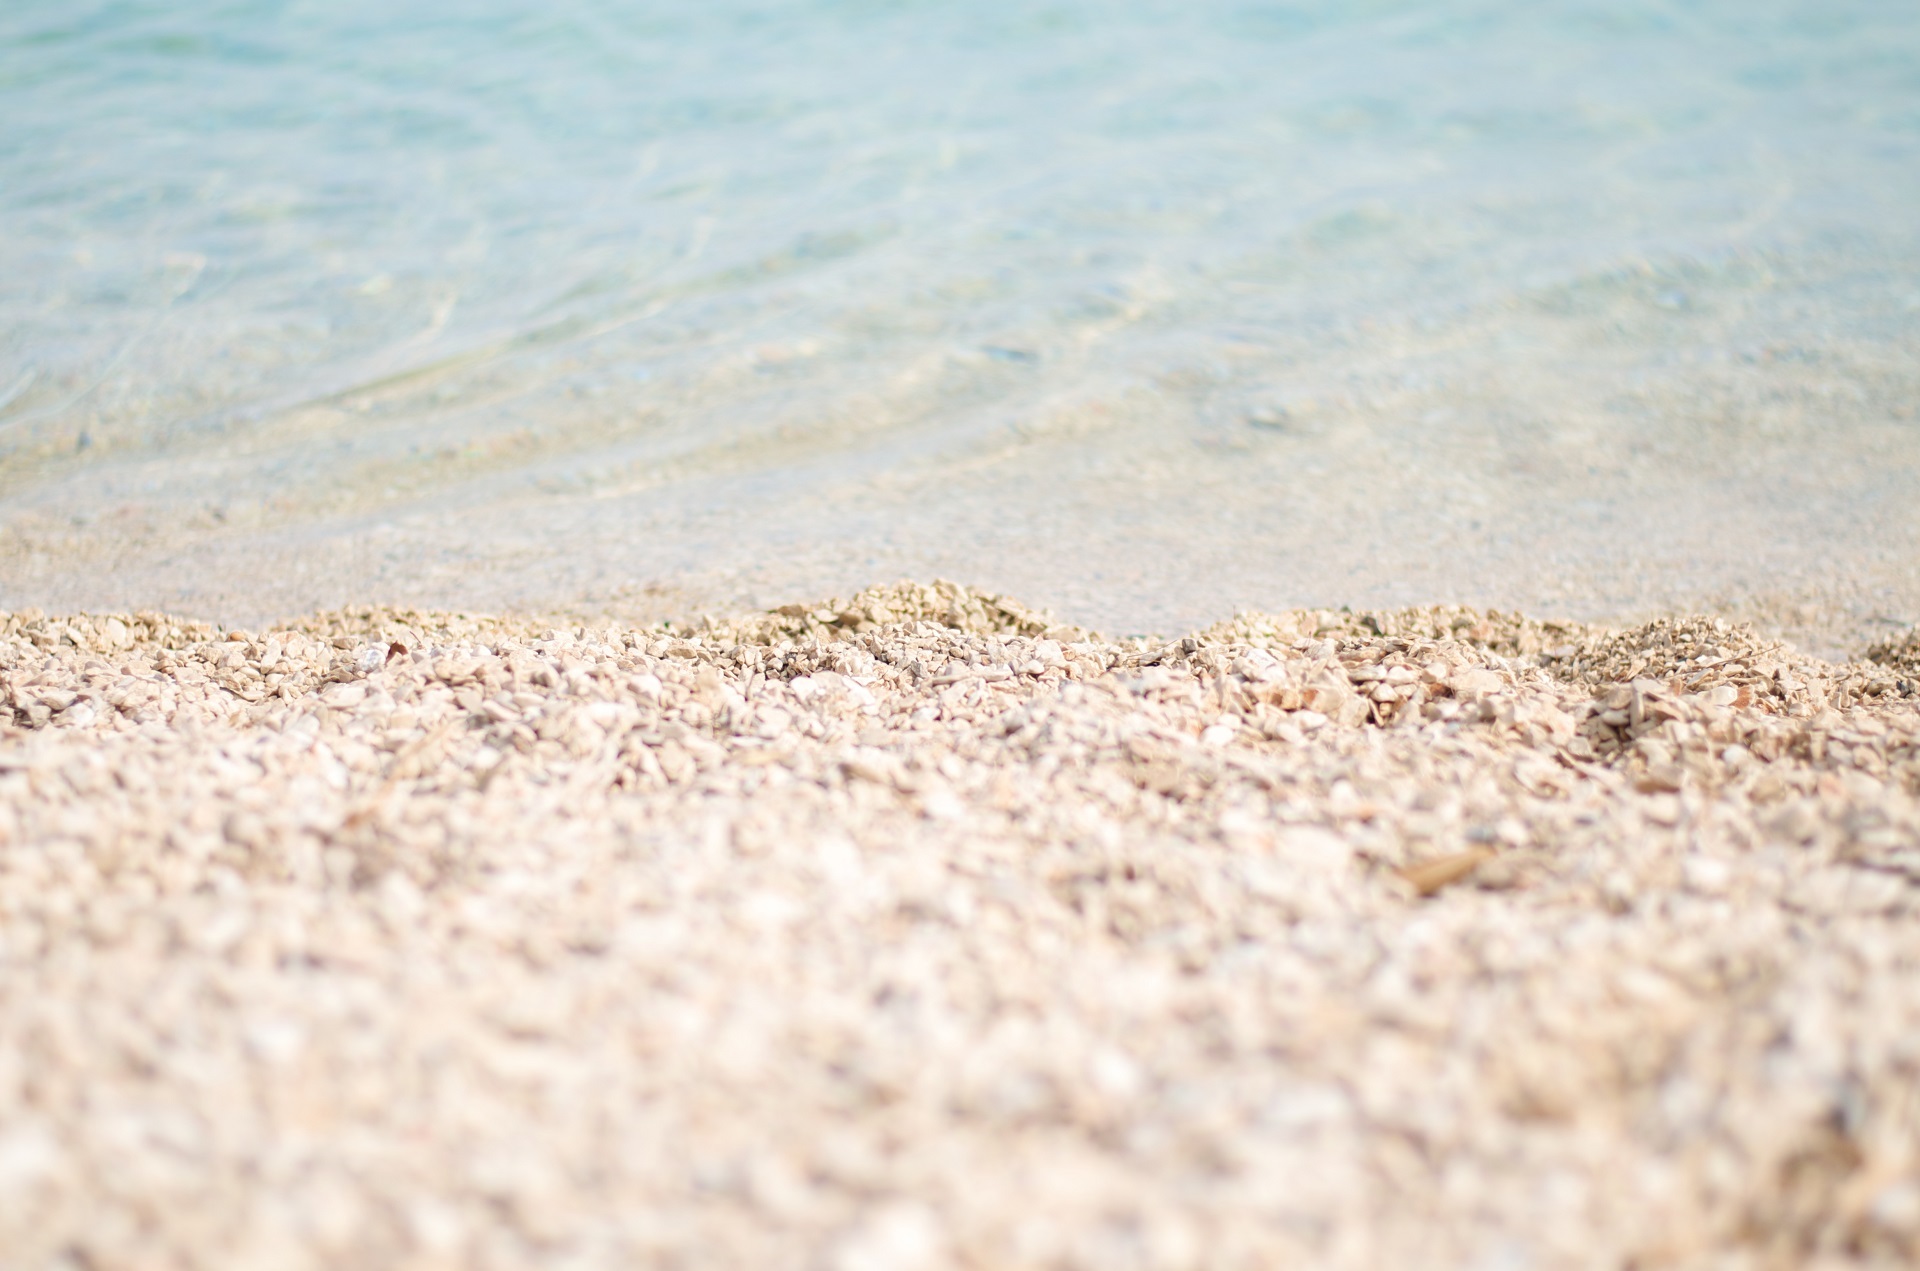
beach, sea, coast, sand, rock, ocean, sunlight, shore, wave, summer, material, close up, stones, croatia, mudflat, permission, wind wave